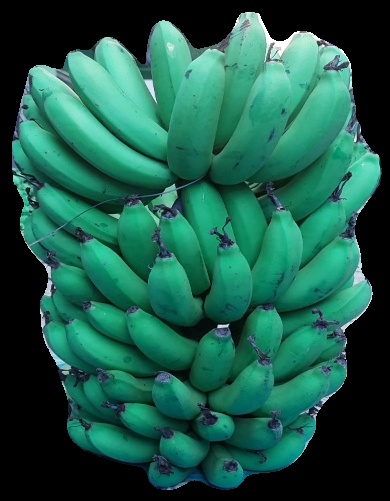
Variety: pachbale
Grade: grade2